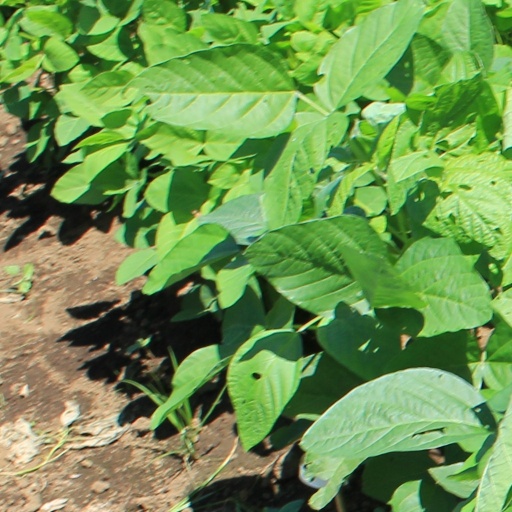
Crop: soybean